Mitsubishi Cordia

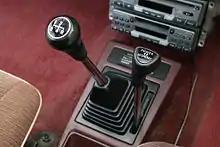
The optional 8-speed Super Shift dual-mode manual gearbox

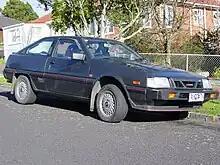
1986 Cordia GSR 4WD (Japan)

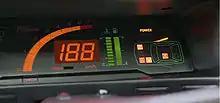
The optional digital dashboard

In Australia, the Cordia AA series was released in late 1983. An update, titled AB Series, arrived with a different grille, upgraded interior other minor changes in 1984. The final AC model was modified to run on unleaded fuel in late 1985. Production ceased in 1988. Two trim levels were available, the naturally aspirated 1.8-litre GSL and the turbocharged GSR. The early (leaded) GSRs were fitted with 13-inch alloy wheels; unleaded cars came fitted with chrome alloy 14-inch wheels. The 1800 Turbocharged Cordias were considered great performers at the time in the Australian market, which produced at 6,000 rpm. It was able to achieve the 1/4 mile (400 metres) in 15.9 seconds and a top speed of over , strong performance for a 1.8-liter car in the mid-1980s and boasting similar performance to cars approximately 3 times its price, making it the performance bargain of the mid-1980s in Australia.